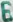
Number: 6